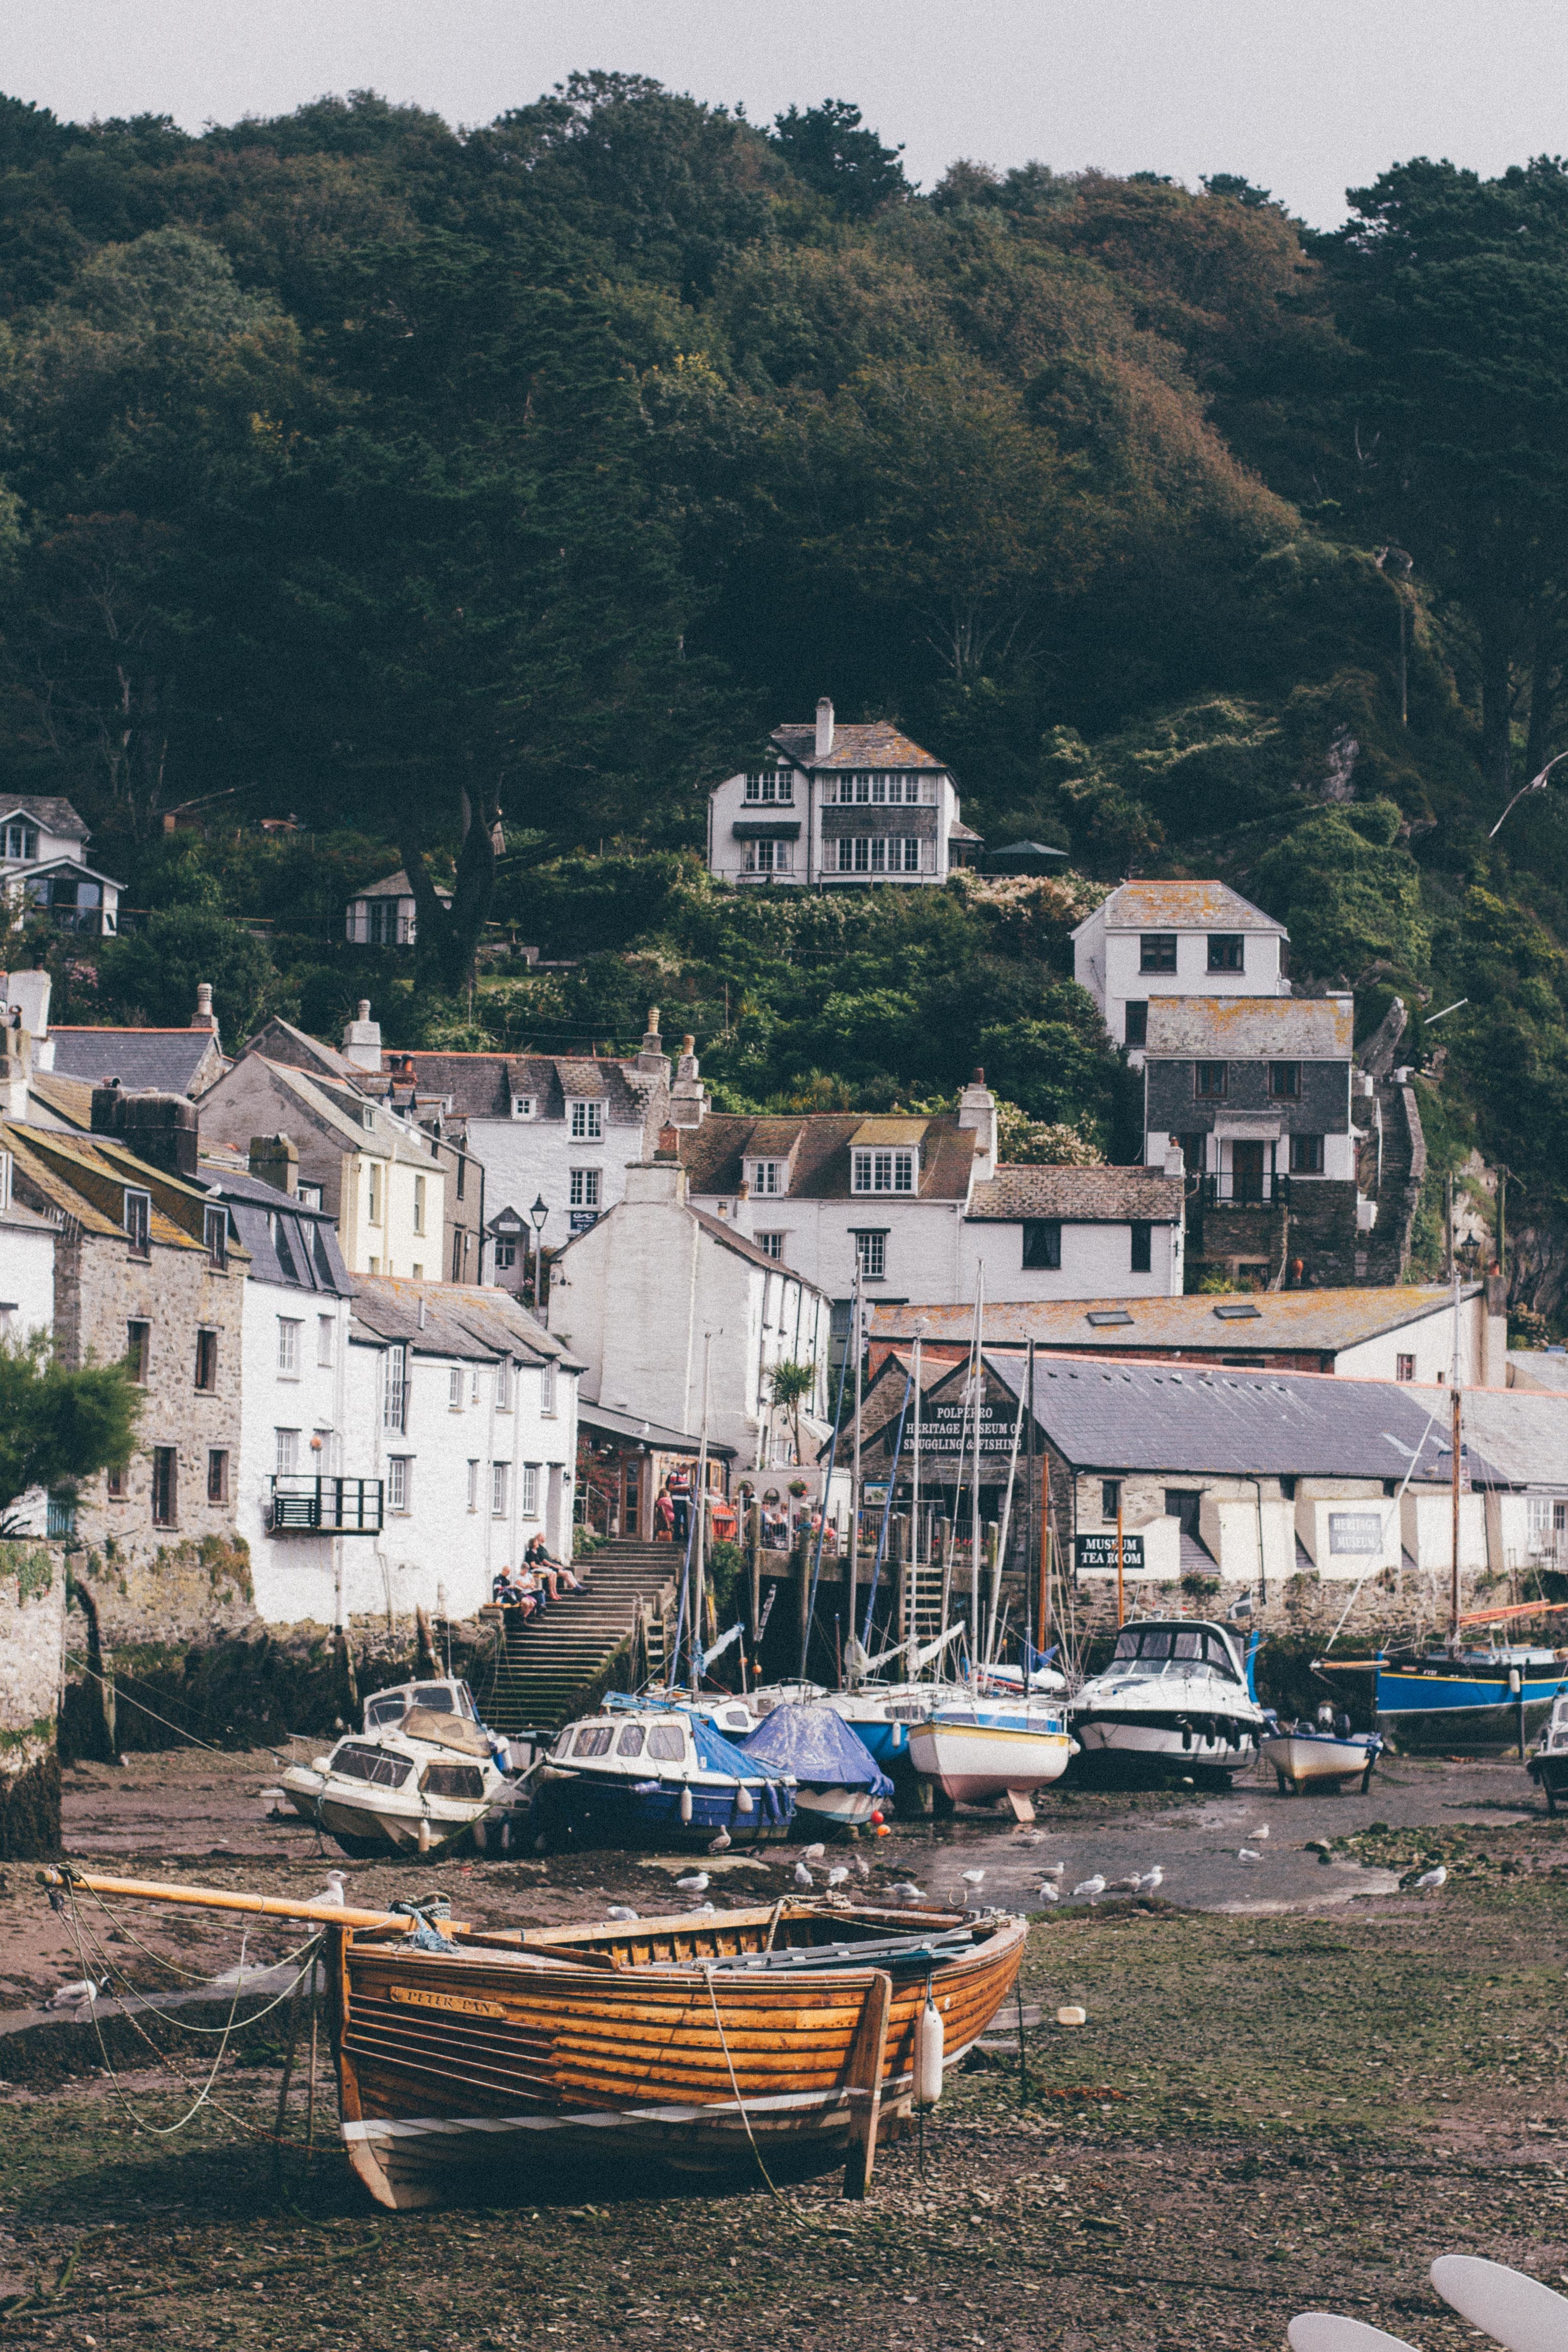
sea, coast, boat, town, river, vacation, village, seaside, vehicle, bay, harbor, waterway, beached, aerial photography